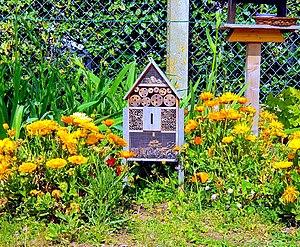
Hôtel à insectes au fond du jardin
La biodiversité dans le bâti et le jardin s'intéresse à la variété des espèces vivantes et de leurs particularités génétiques qui semble pouvoir jouer un rôle en matière d'écologie urbaine et de réseau écologique ou trame verte. Cet objectif peut devenir une quinzième cible HQE, et a aussi des impacts sur la gestion de l'eau, la qualité de l'air, les microclimats, l'agronomie des espaces proches... Il existe de nombreux aménagements possibles pour améliorer la biodiversité des espaces urbanisés, portant sur le bâti comme sur les espaces non bâtis.
L'hôtel à insectes, appelé aussi nichoir à insectes, est un dispositif qui vise à faciliter la survie d'insectes et d'arachnides, notamment dans des écosystèmes où la pollinisation et la biodiversité sont recherchées, à l'exemple du jardin potager, du verger et de la construction haute qualité environnementale.